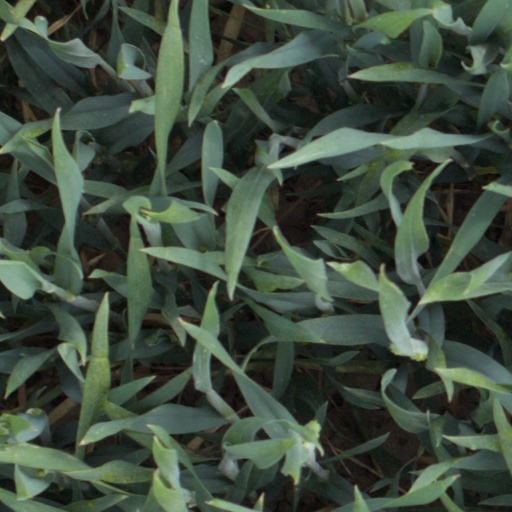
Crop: wheat